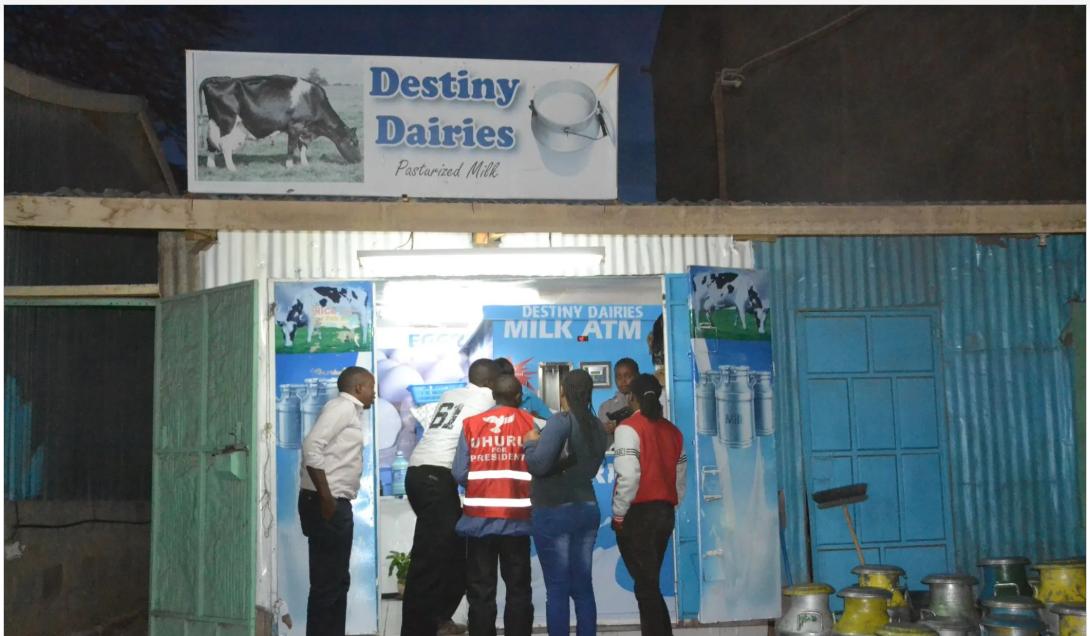
Kibanda cha kuuza maziwa ambayo inaitwa [Destiny Dairies]. Kuna watu kadhaa ambao wanasimama mbele ya kifaa cha kuifadhi maziwa. Watu hao wananua maziwa kutoka kwa kifaa hicho cha kupima na kuhifadhi maziwa.